Upstart Bay

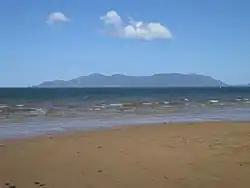
Upstart Bay (foreground) with Cape Upstart (background), 2006

Upstart Bay is a bay in the Burdekin Shire, Queensland, Australia. It is part of the Coral Sea and is the mouth of the Burdekin River.